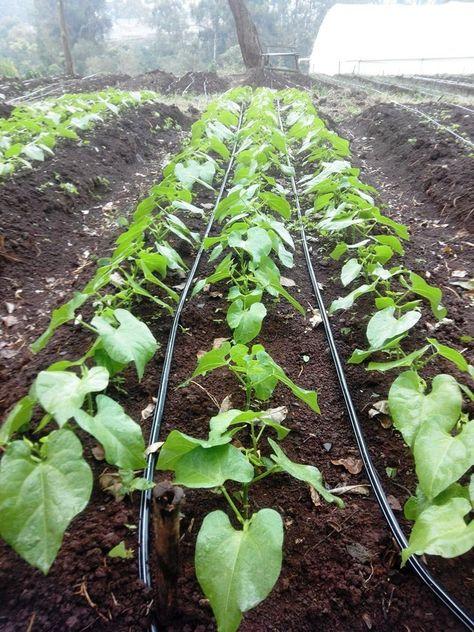
Eneo la shamba lililolimwa kwa mfumo wa matuta, na kupandwa mimea ya jamii ya maharage, limepitishiwa mabomba mwembamba yenye rangi nyeusi, kwa ajili ya umwagiliaji wa mimea, hapo shambani.